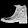
Label: Ankle boot